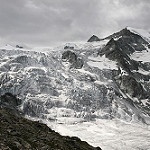
Scene: Outdoor